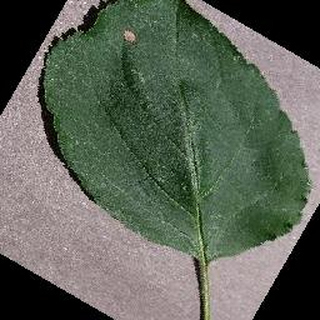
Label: apple_black_rot